Economy of Malawi

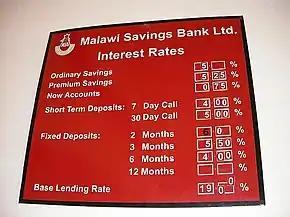
Interest rates advertised by Malawi Savings Bank in Nchalo, Malawi on 30 September 2008

In 2006, in response to disastrously low agricultural harvests, Malawi, through an initiative by the late President Bingu Mutharika, an economist by profession, began a program of fertilizer subsidies that were designed to re-energize the land and boost crop production. It has been reported that this program, championed by the country's president, is radically improving Malawi's agriculture, and causing Malawi to become a net exporter of food to nearby countries.